2012 in the Philippines

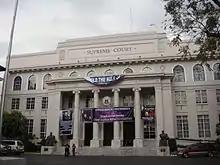
Supreme Court building, with tarpaulins expressing support for Chief Justice Renato Corona.

On December 11, 2009, Republic Act No. 9849 declared Eidul Adha as a regular holiday. Also amending Executive Order No. 292, also known as "The Administrative Code of 1987", the following are regular and special days shall be observed. The EDSA Revolution Anniversary was proclaimed since 2002 as a special nonworking holiday. On February 25, 2004, Republic Act No. 9256 declared every August 21 as a special nonworking holiday to be known as Ninoy Aquino Day. Note that in the list, holidays in bold are "regular holidays" and those in "italics" are "nationwide special days".